C-Tran (Washington)

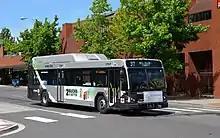
A Gillig BRT low-floor bus in C-Tran's current paint scheme (except for the Vine service) in downtown in 2017

C-Tran operates 17 local routes along with "C-Van" paratransit and the Current, a dial-a-ride service. Most routes can be expected to run every 15 to 70 minutes. The most-used routes are The Vine and the 71 (Highway 99).